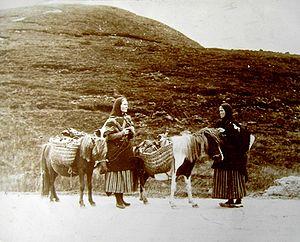
La Piste des Sioux est le neuvième album de la série de bande dessinée Blueberry de Jean-Michel Charlier et Jean Giraud. Il a d'abord été prépublié dans Pilote avant d’être publié en album en 1971. C'est le troisième du cycle du cheval de fer.
Le Shetland est une race de poney écossaise originaire des îles Shetland, au nord de l'Écosse. C'est l'un des plus petits équidés du monde, particularité qu'il doit à son adaptation au biotope rigoureux de son île originelle. Le Shetland connaît un grand succès dès les années 1850 grâce à sa taille réduite et son corps massif, qui lui permettent de se faufiler dans les étroites galeries minières et de transporter du charbon ou des métaux. Il est exporté partout dans les îles Britanniques. Avec le développement de l'équitation sur poney, il est devenu un animal de loisir et d'instruction pour les enfants, ce qui lui a valu de gagner le monde entier.